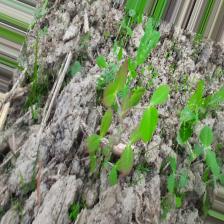
Label: Lentil Rust